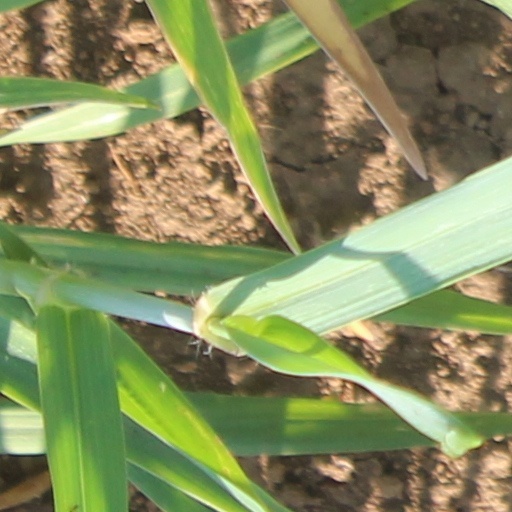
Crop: wheat